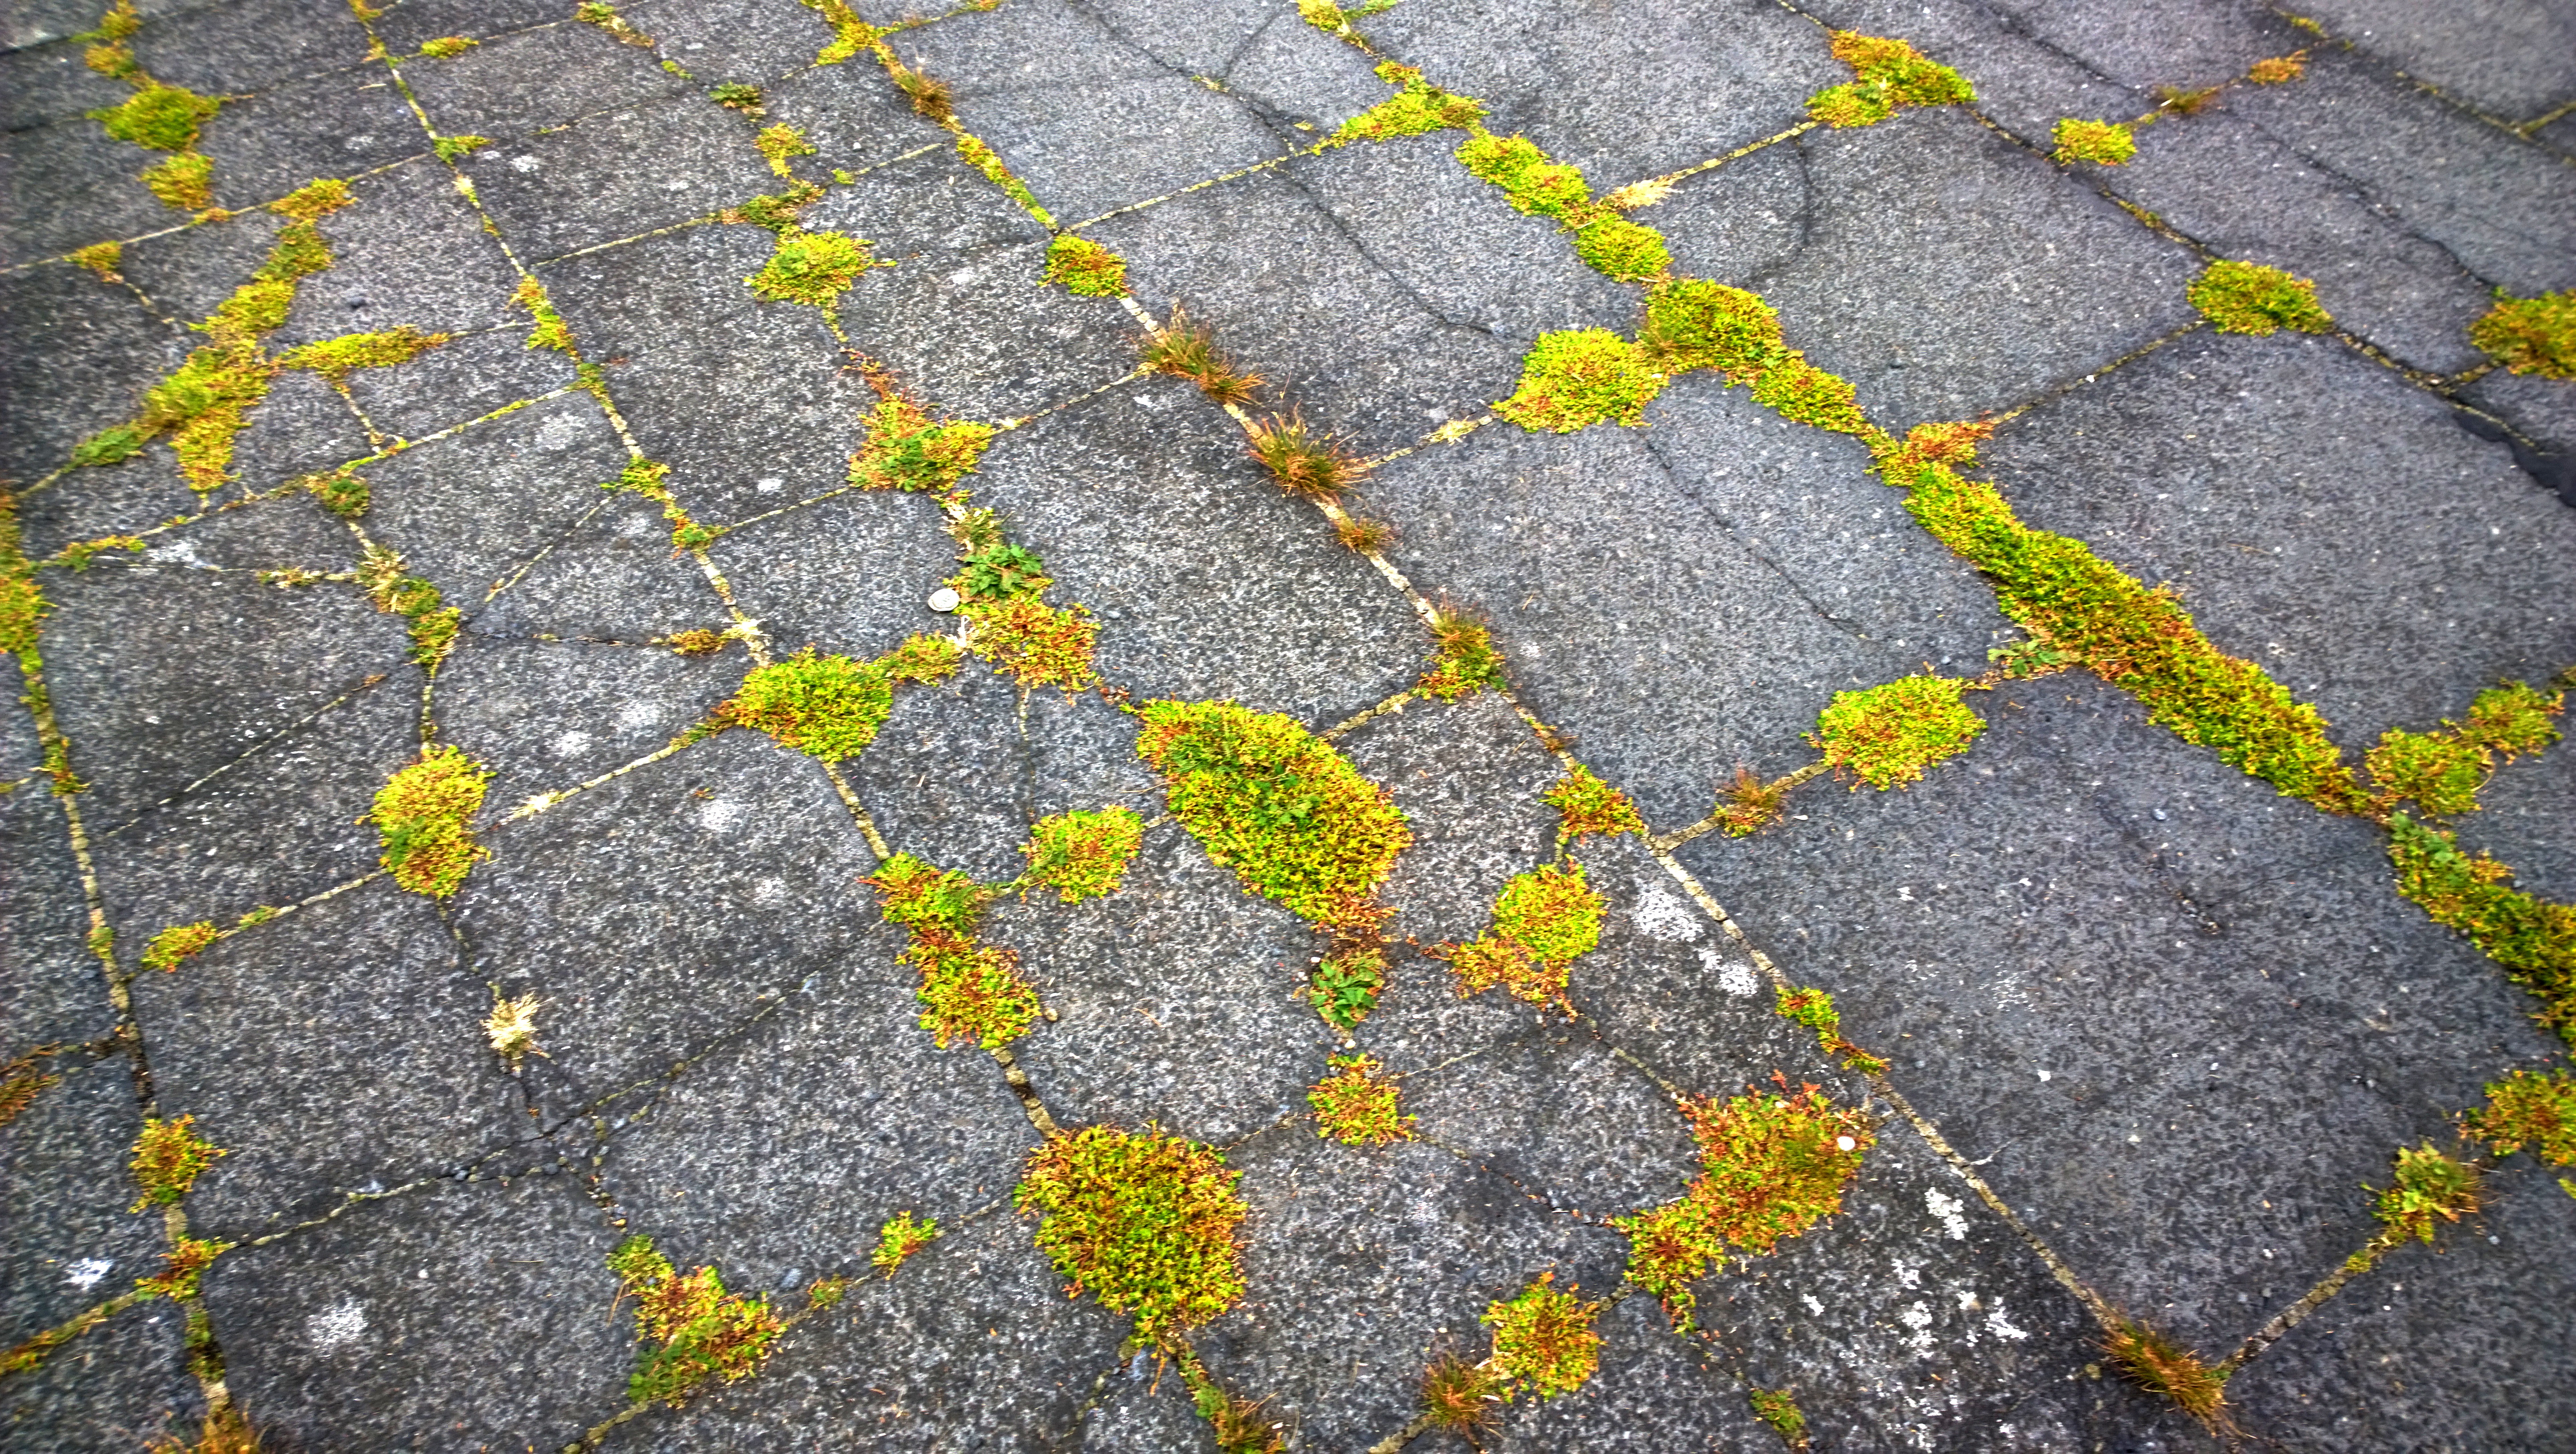
grass, plant, ground, texture, leaf, sidewalk, flower, asphalt, moss, pattern, green, autumn, soil, yellow, weed, background, flooring, stone floor, road surface, stone slabs